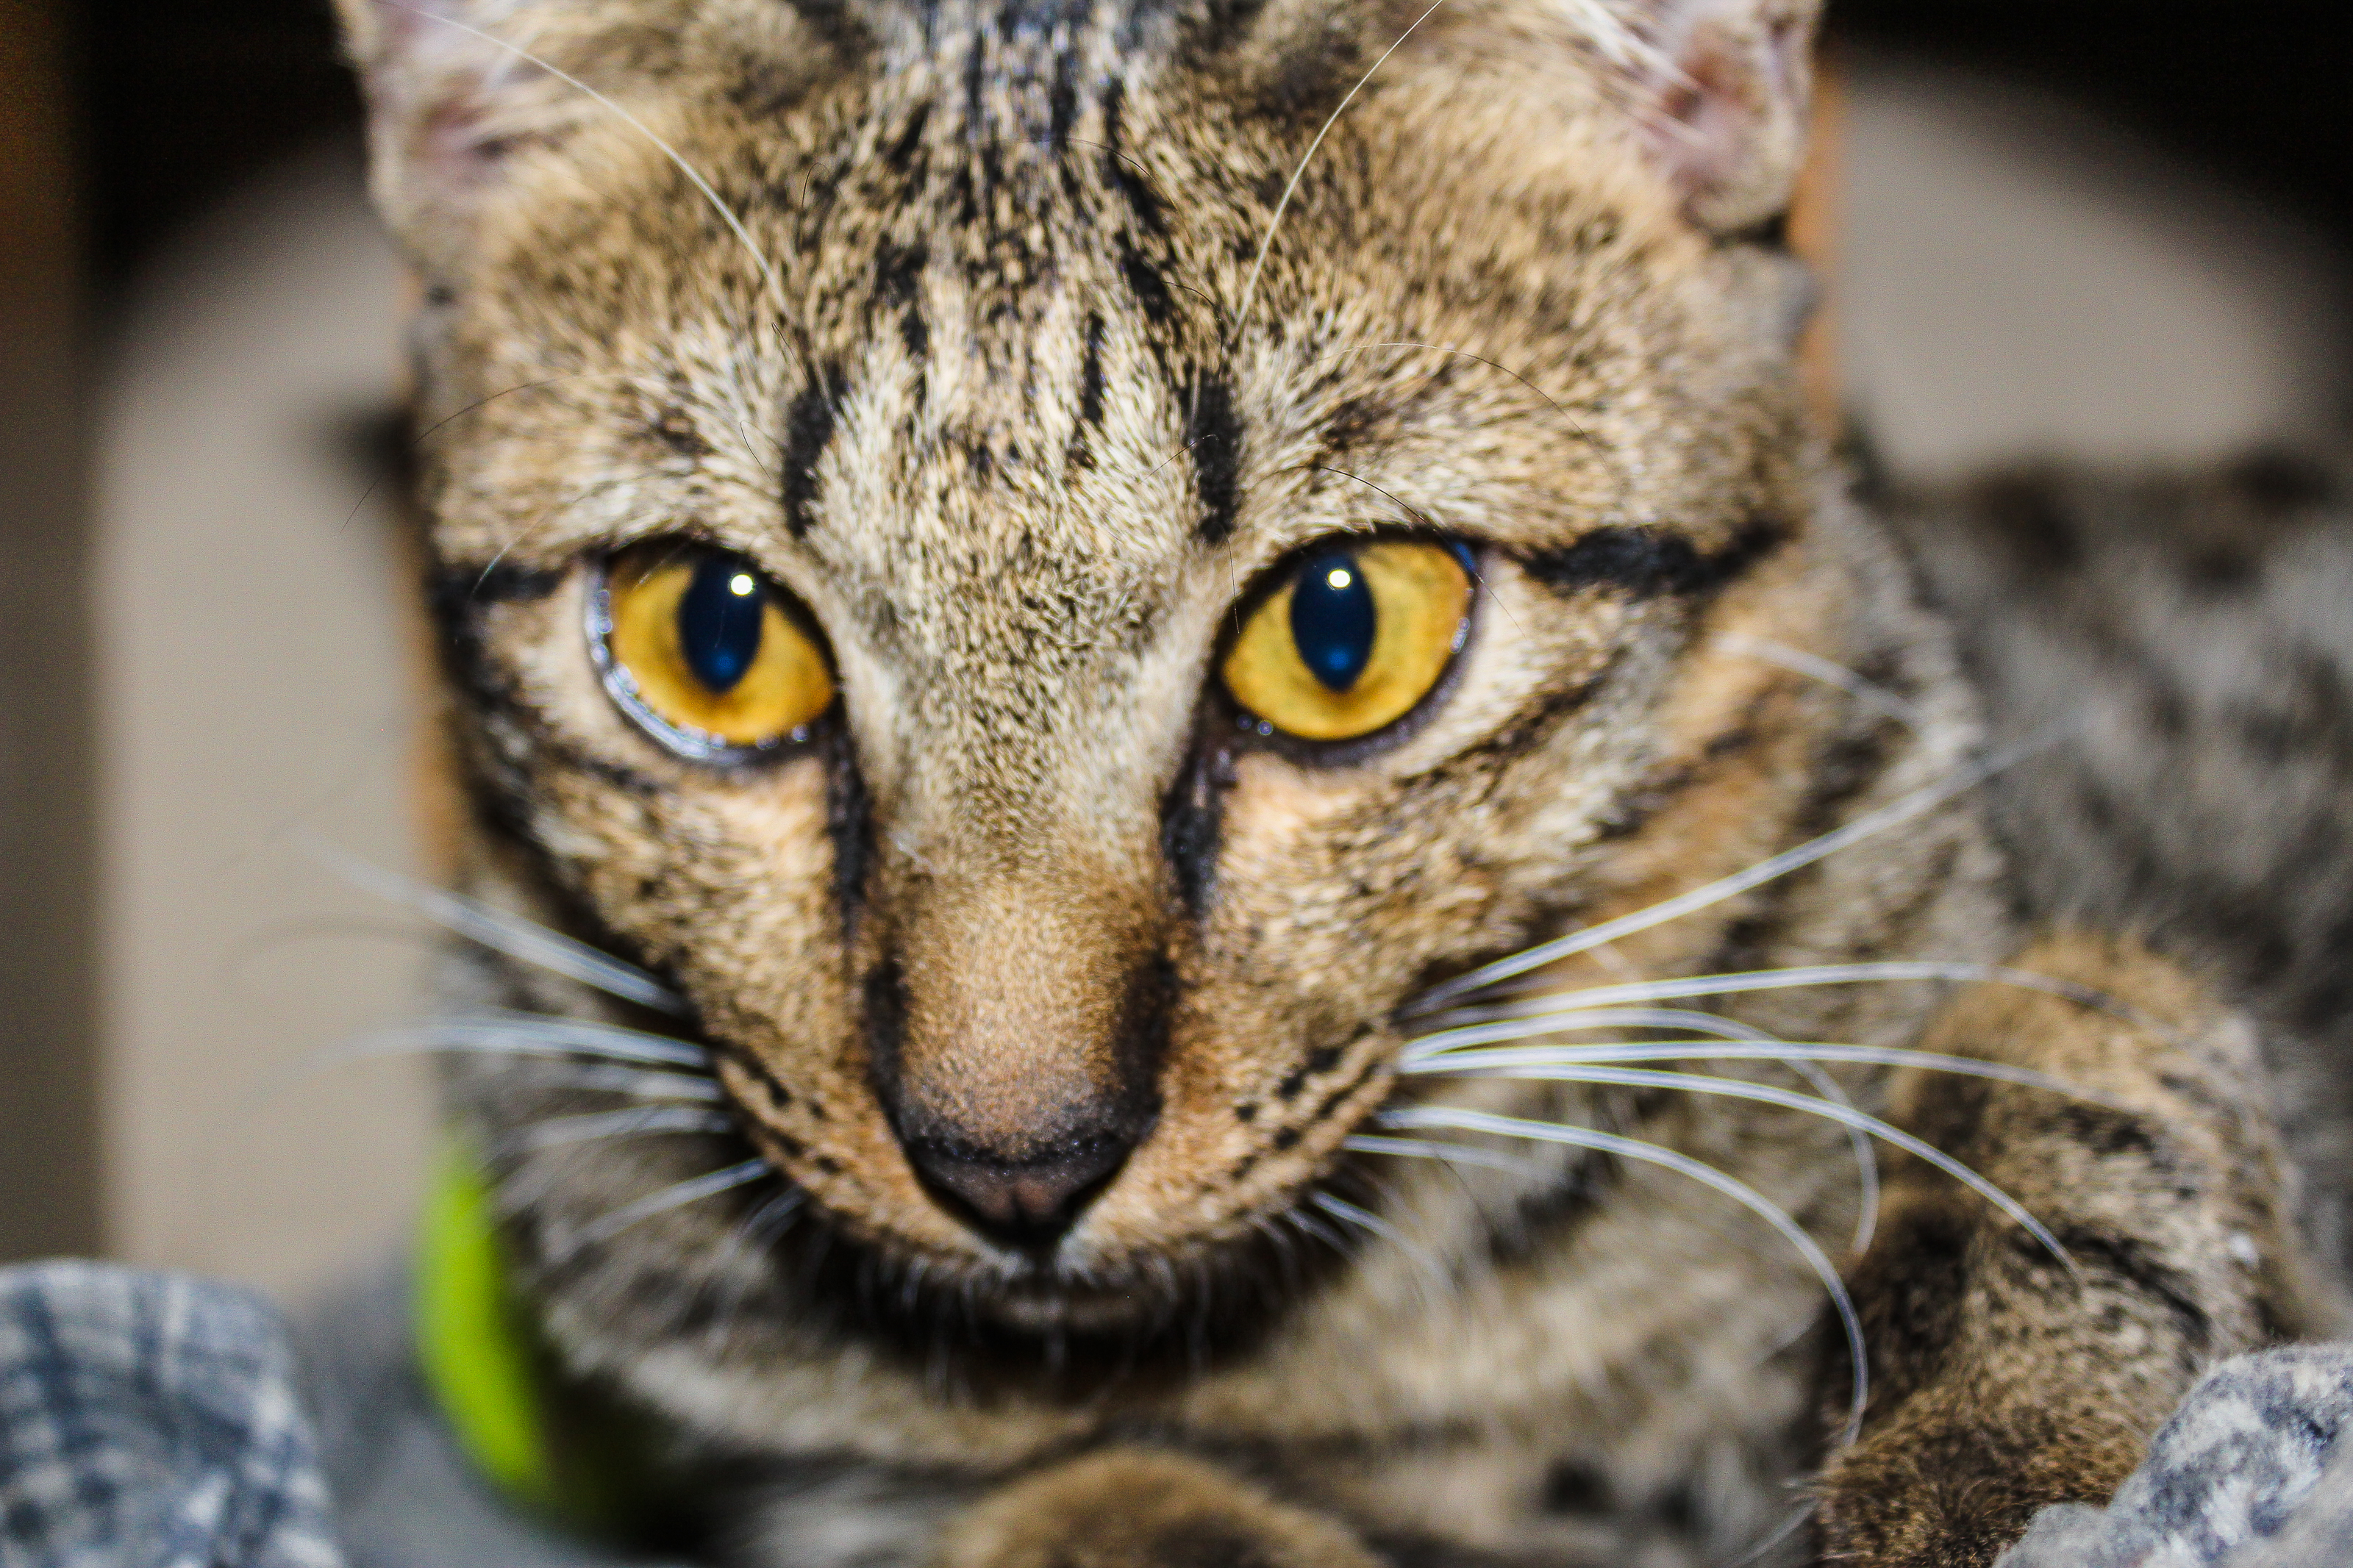
small, fur, young, isolated, attentive, cute, kitty, beautiful, gray, kitten, white, mammal, cat, lovable, playful, funny, furry, pet, striped, expression, feline, nature, purebred, one, paw, breed, grey, whiskers, closeup, background, carnivore, animal, shorthair, sweet, tabby, creature, adorable, little, vertebrate, small to medium sized cats, felidae, tabby cat, european shorthair, dragon li, snout, eye, close up, domestic short haired cat, ocicat, wildlife, asian, wild cat, bengal, california spangled, toyger, pixie bob, terrestrial animal, american shorthair, rusty spotted cat, australian mist, savannah, egyptian mau, aegean cat, american bobtail, lynx